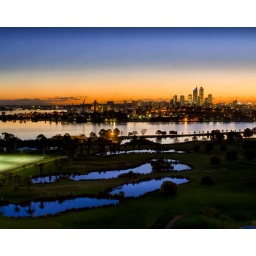
Love the blues in thewater and the contasting orange in the sky